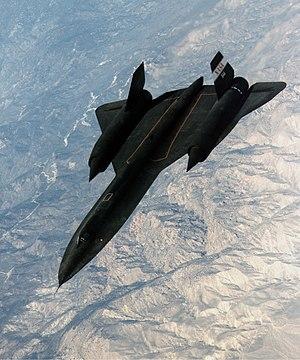
Aurora est le nom généralement attribué à un hypothétique avion de reconnaissance américain, développé à partir du milieu des années 1980, et successeur du Lockheed SR-71 Blackbird retiré du service actif. En tant que remplaçant du Blackbird, certains lui attribuent d’ailleurs le nom de Blackbird SR-91 Aurora ou XR-7 Aurora.